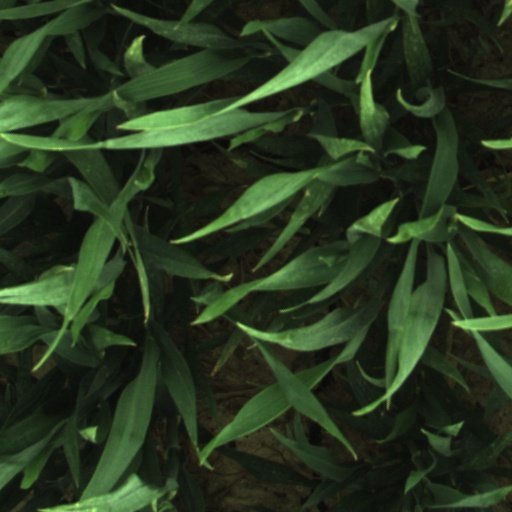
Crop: wheat